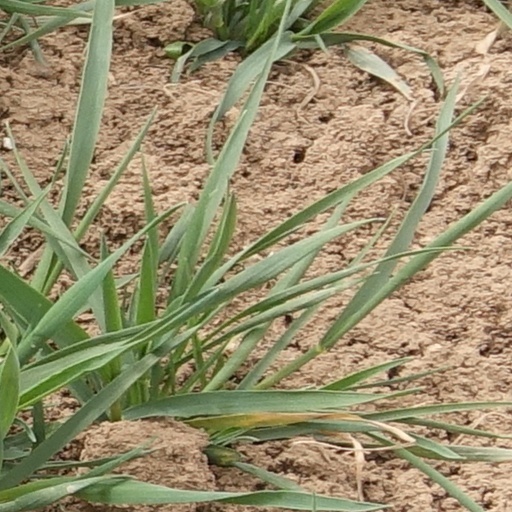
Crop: wheat